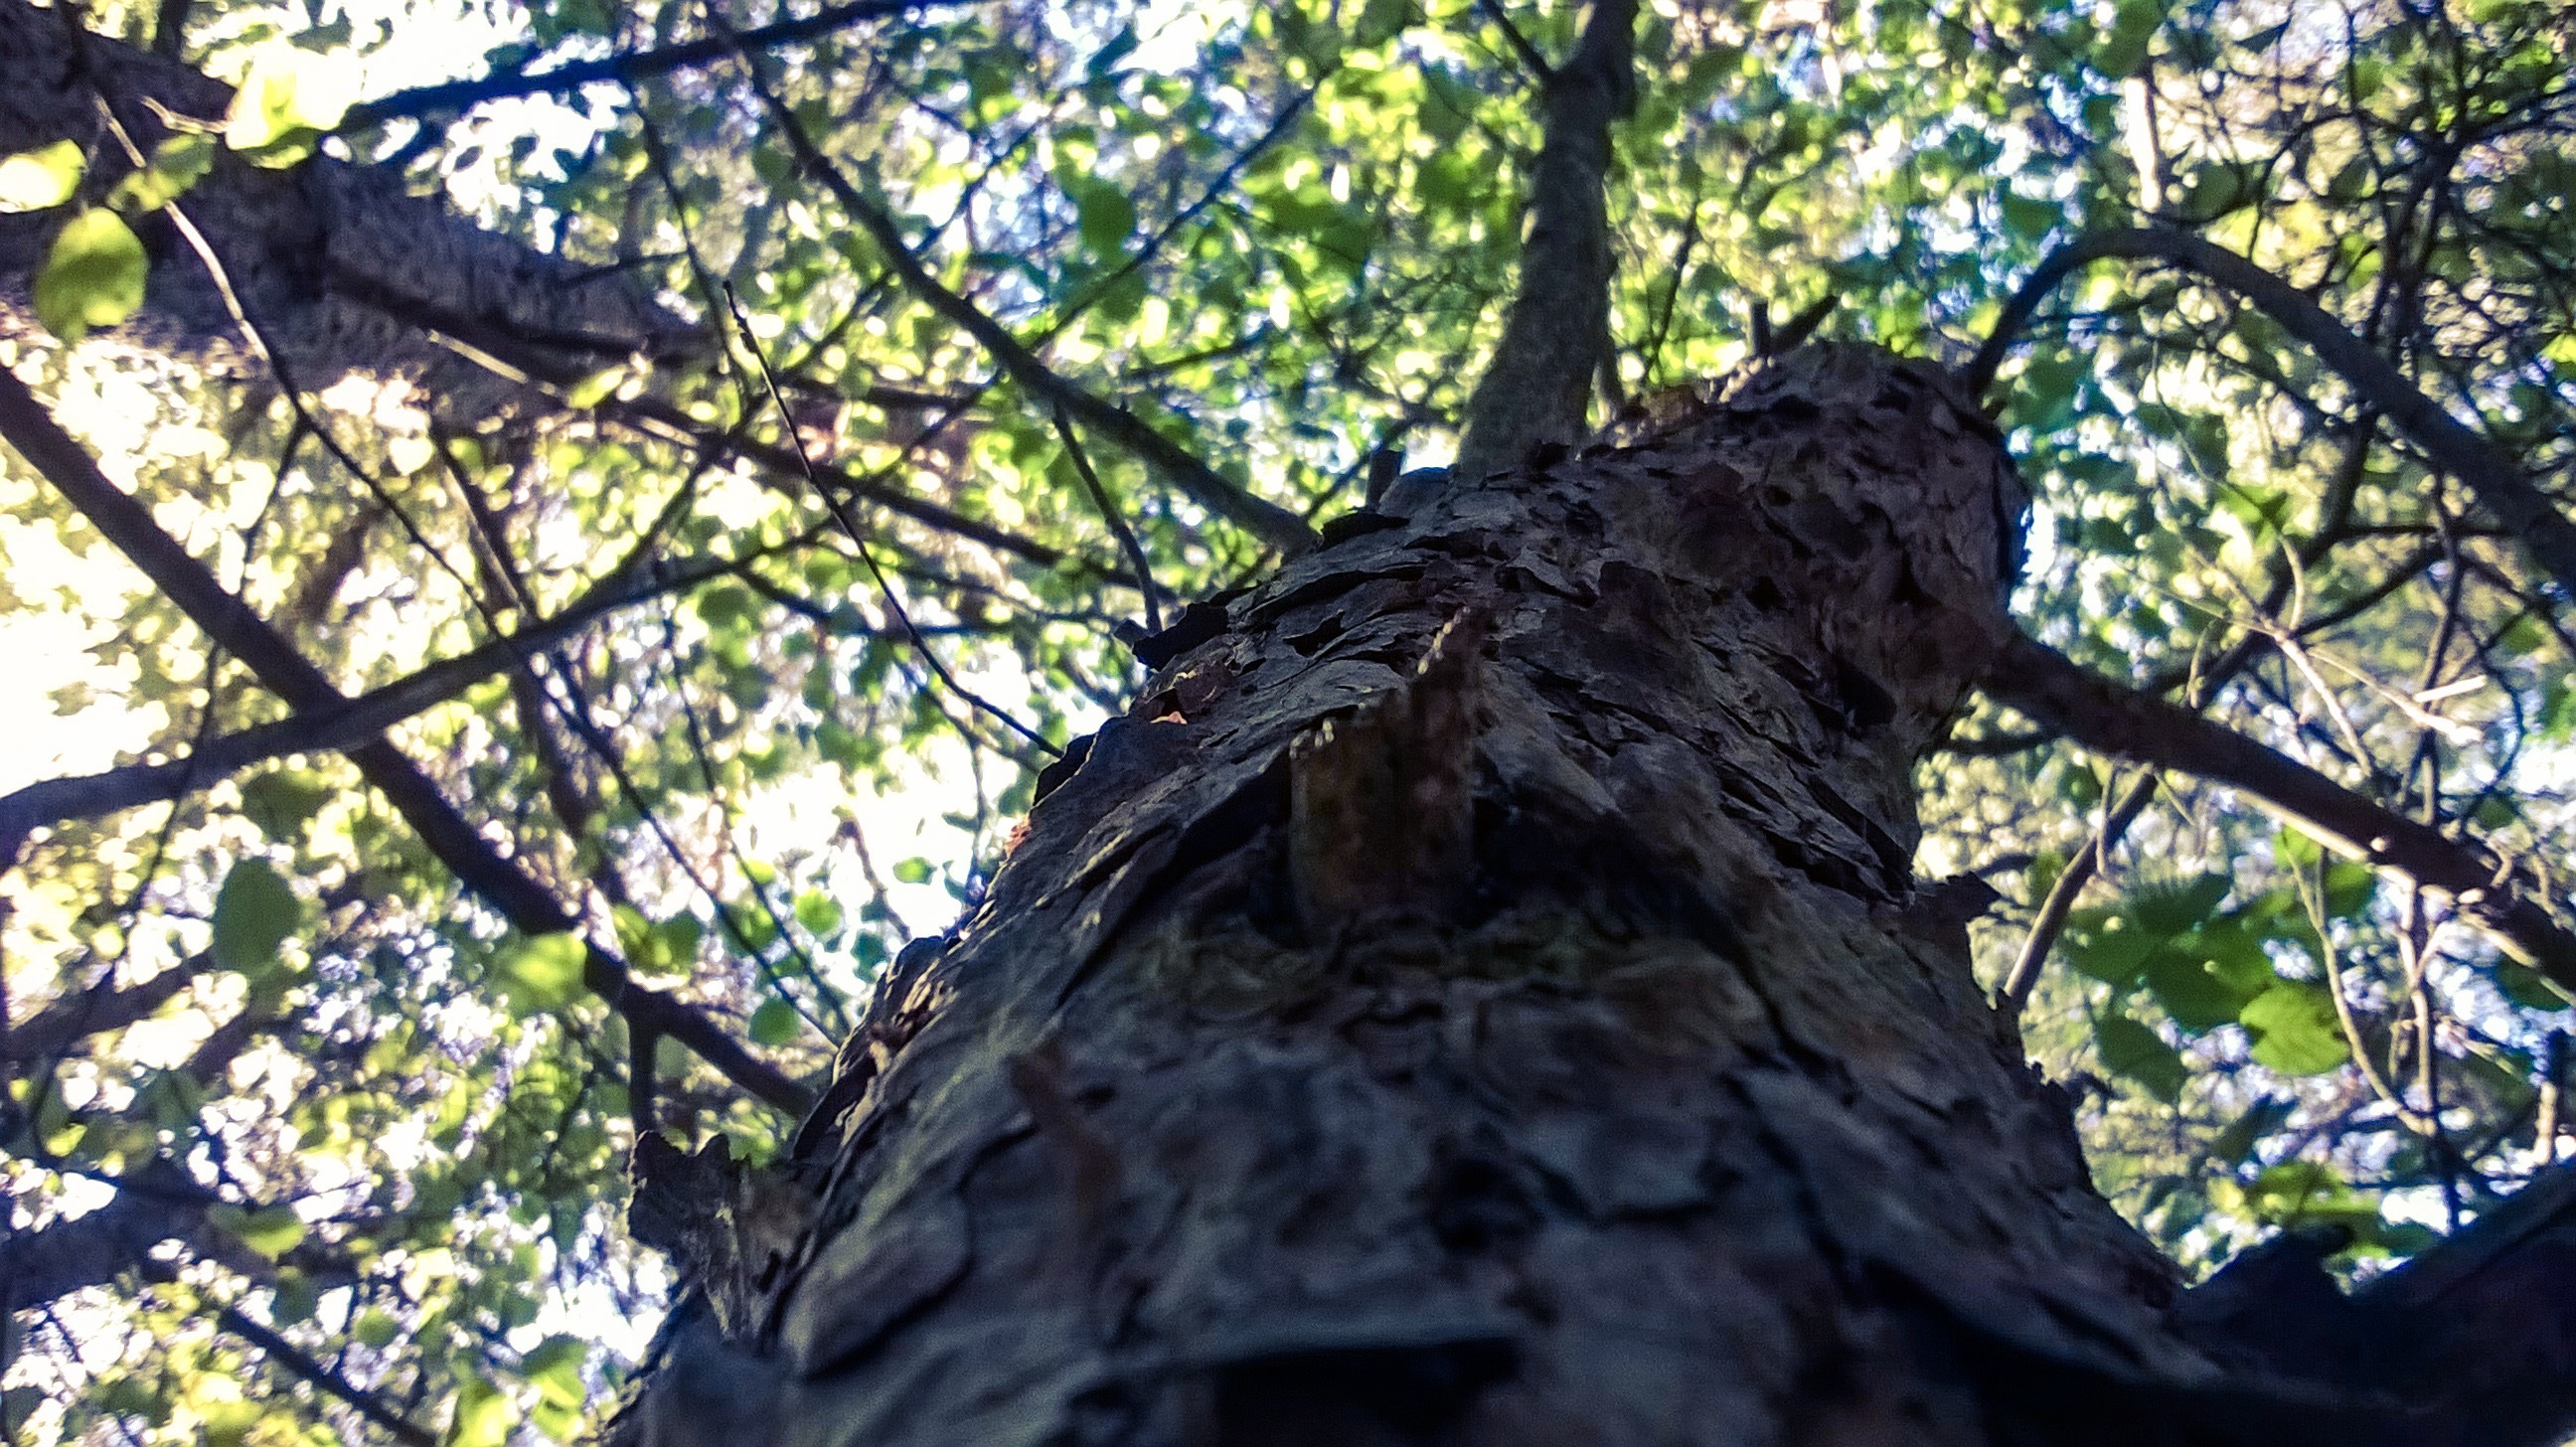
tree, forest, branch, plant, leaf, flower, trunk, autumn, deciduous, woodland, flowering plant, natural environment, woody plant, land plant